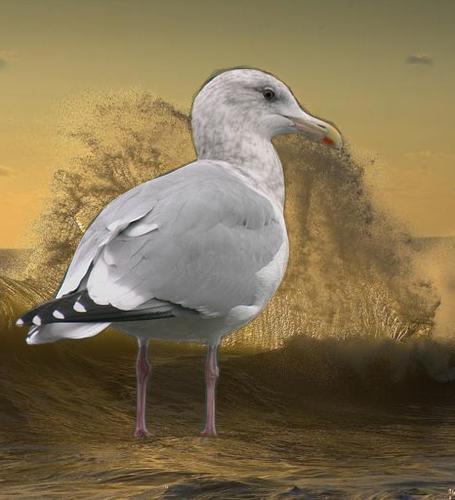
Bird species: Herring_Gull
Bird type: waterbird
Background: water